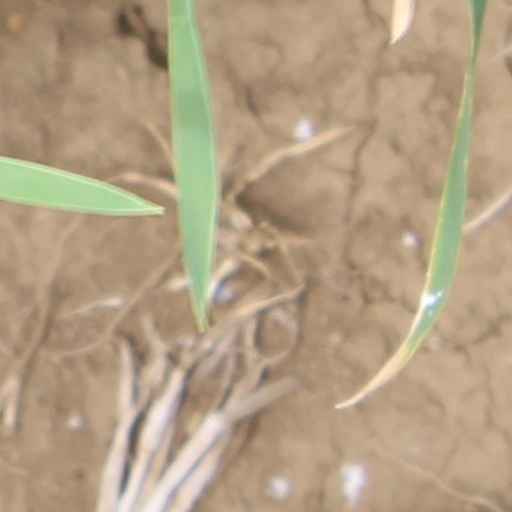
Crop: wheat